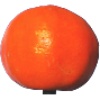
Label: clementine